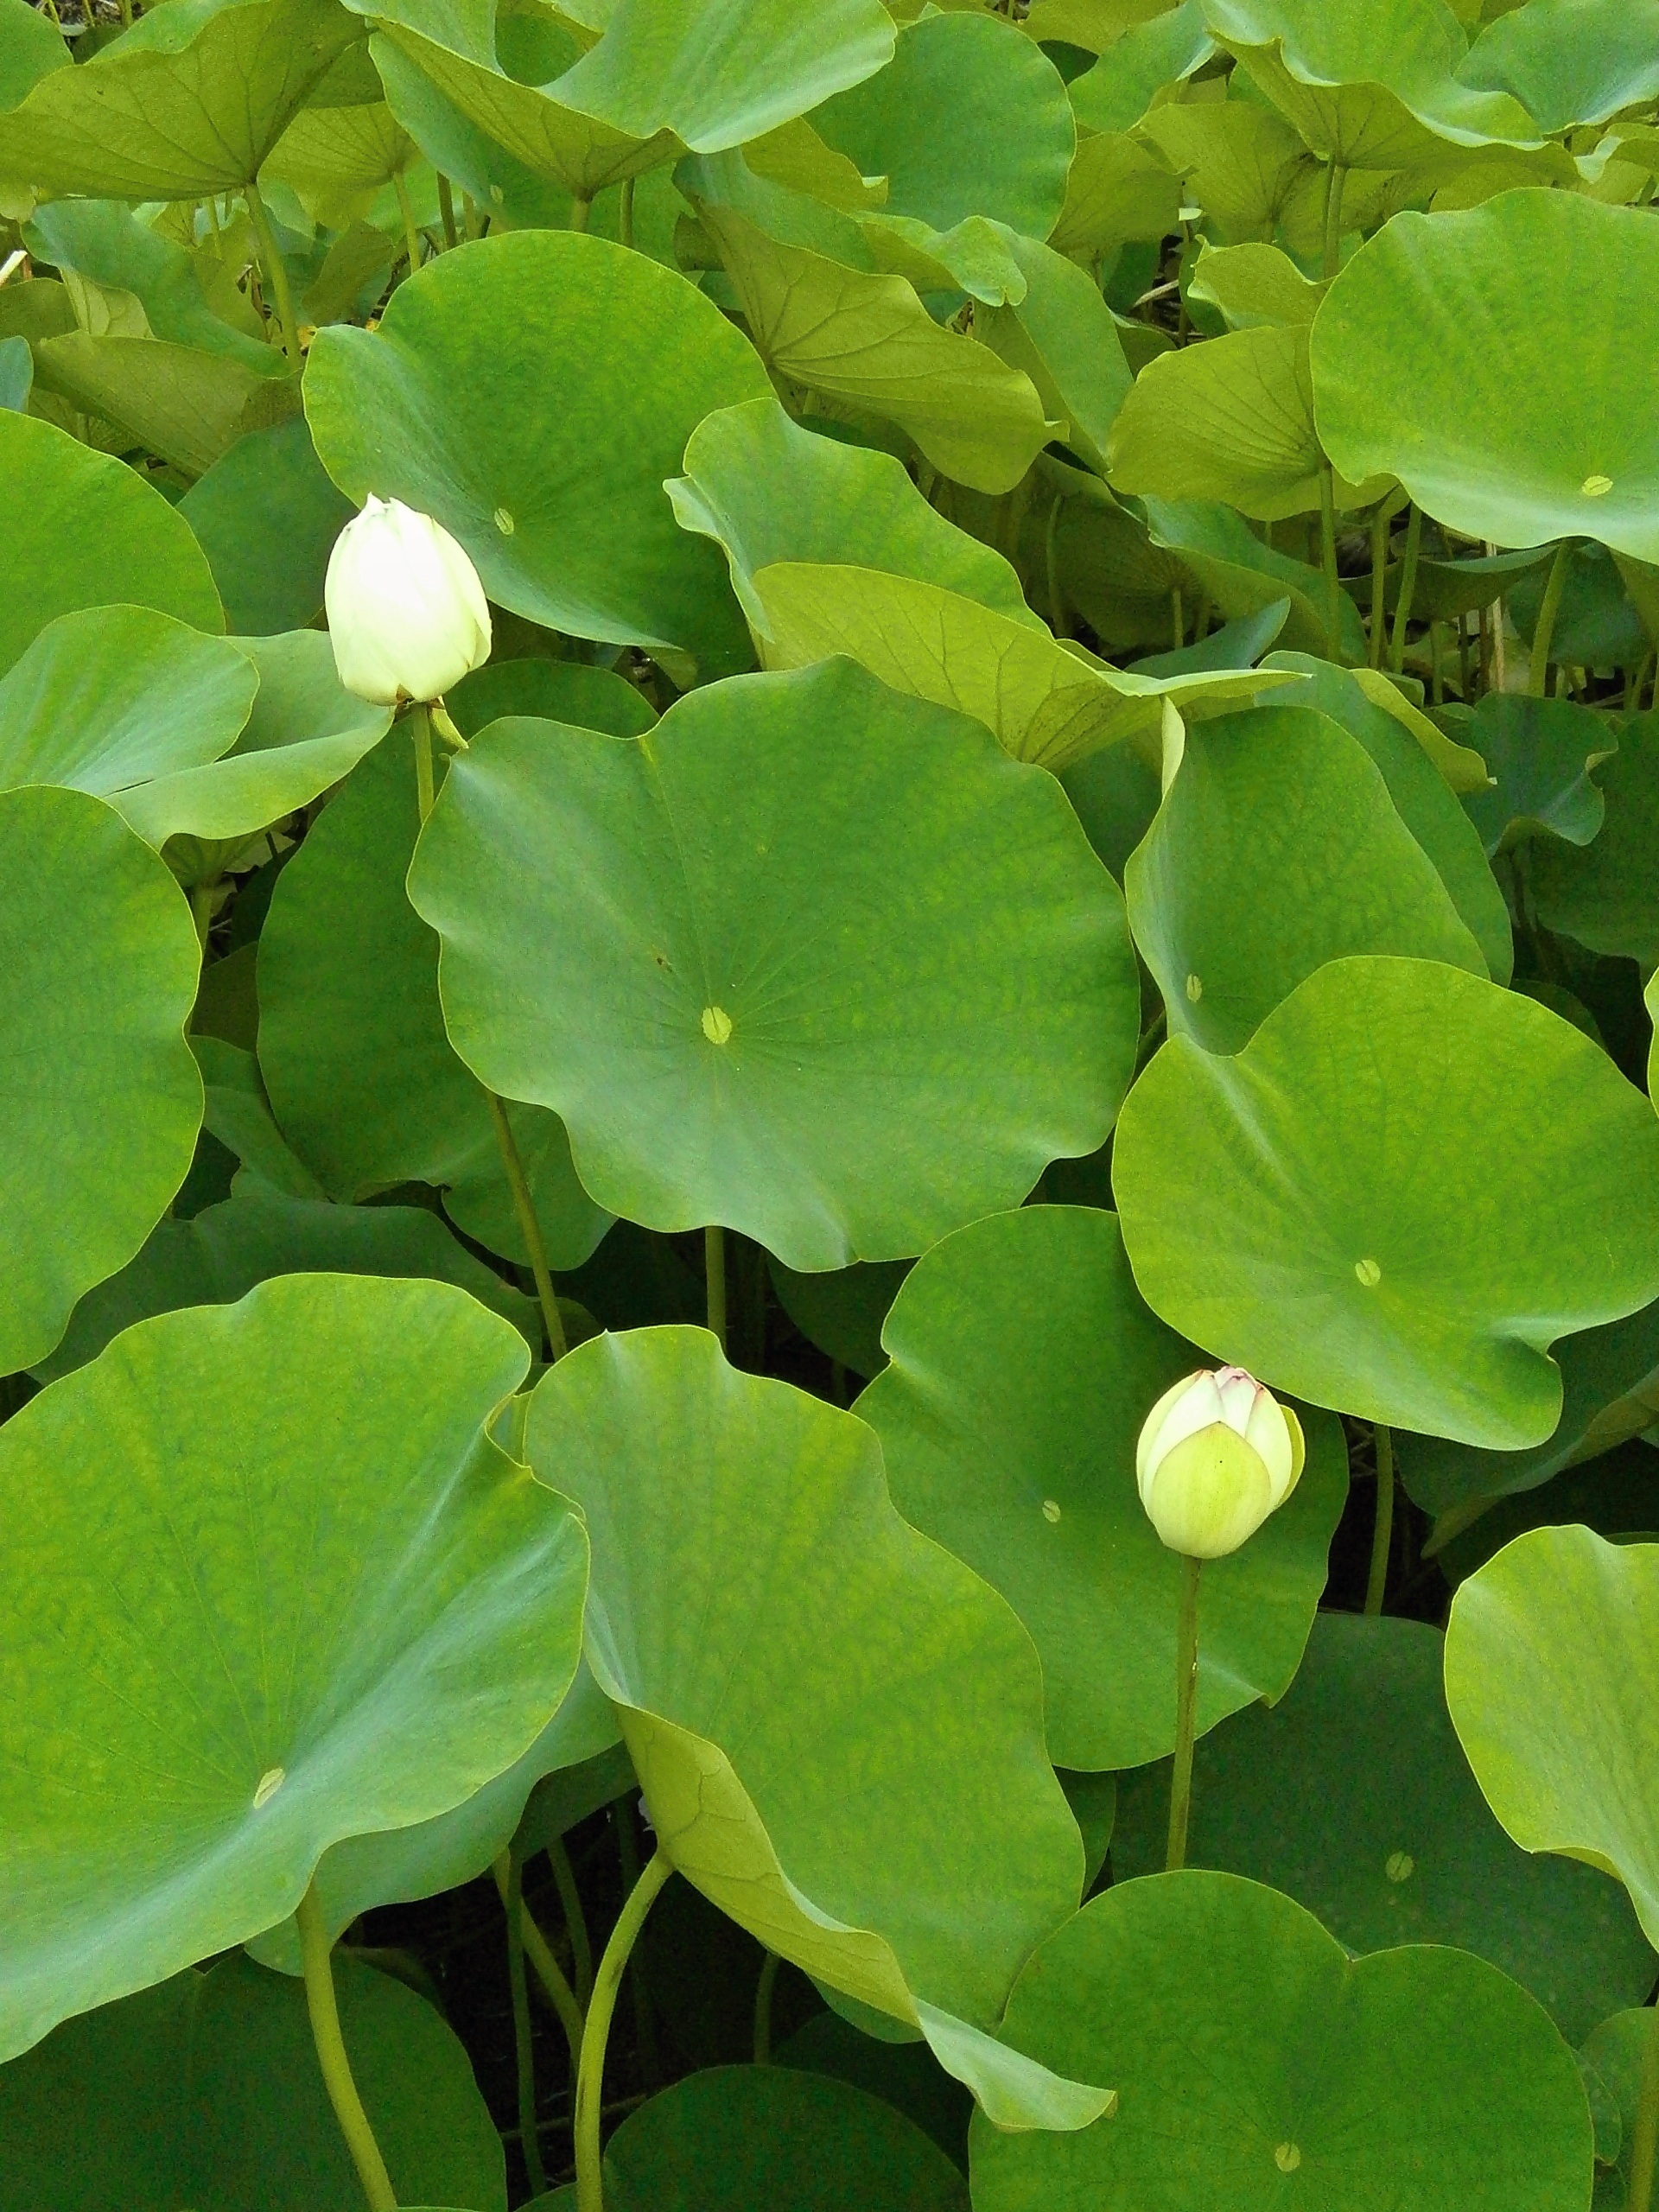
plant, leaf, flower, pond, green, produce, botany, sacred lotus, aquatic plant, flora, shrub, lotus, bud, arum, lotus leaf, flowering plant, maidenhair tree, annual plant, land plant, lotus family, proteales, centella